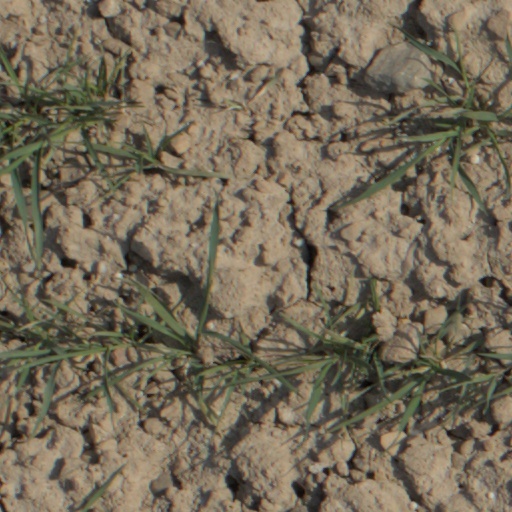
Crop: wheat